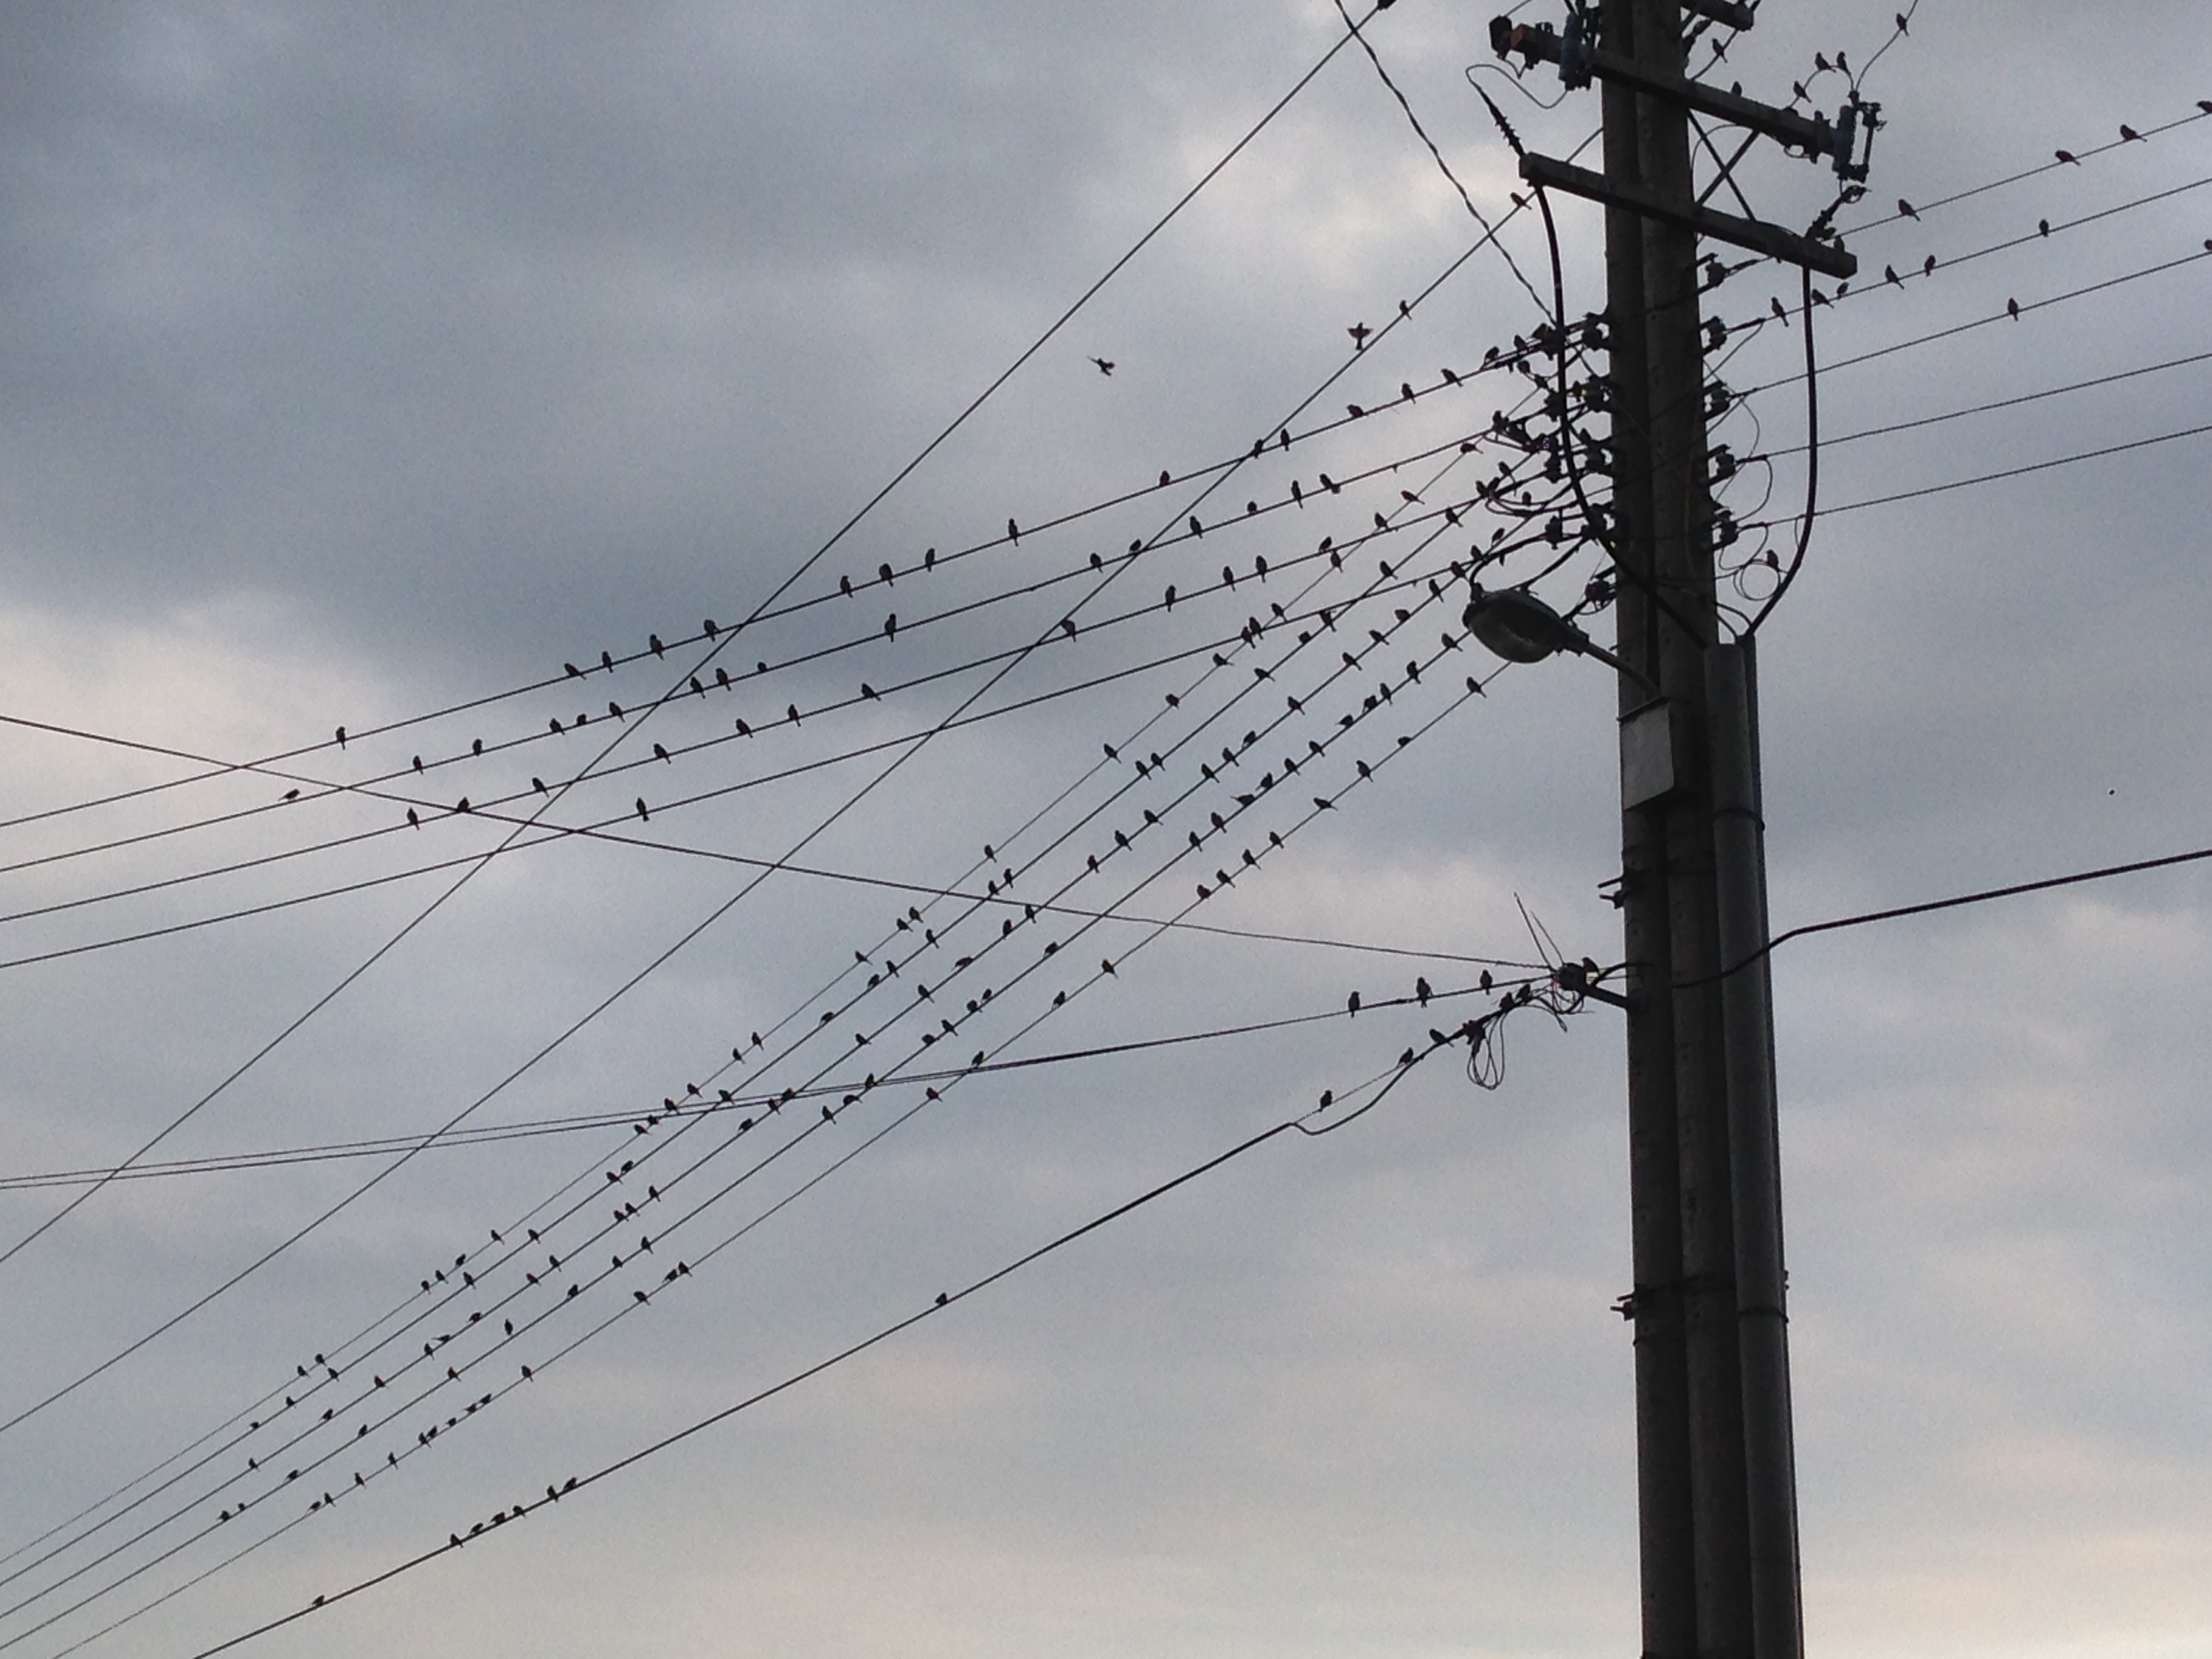
branch, fence, sky, line, tower, mast, electricity, shape, transmission tower, outdoor structure, electrical supply, overhead power line